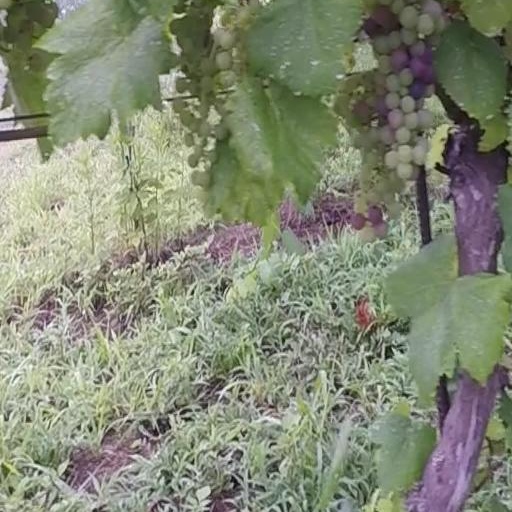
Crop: grape